Hilton Moreira

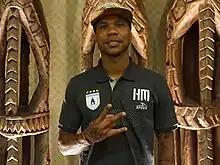
Hilton with Persipura Jayapura in 2018

Hilton Thon Mauro Moreira (born 27 February 1981), also known as Thon Moreira or Thon Thomas, is a Brazilian former footballer who played as a forward.